Tom Brigance

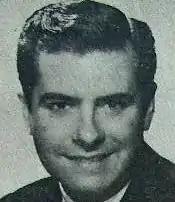
Tom Brigance, c.1951

Thomas Franklin Brigance (February 4, 1913 – October 14, 1990) was a Texan-born New York–based fashion designer noted for his work in sportswear in the 1930s, 1940s and 1950s. As a house designer for Lord & Taylor, Brigance was best known for bathing costumes and play clothes, and for his clever use of flattering details such as pleats and darts. During the 1930s Brigance was a rare example of a male working in the female-dominated world of American sportswear design. In the late 1930s, he was regularly mentioned alongside Clare Potter as a leading name in mid-range priced sportswear. Like Potter, Brigance was skilled at designing smart, fashionable clothing which could easily be mass-produced, making his work attractive to manufacturers as well as to customers.